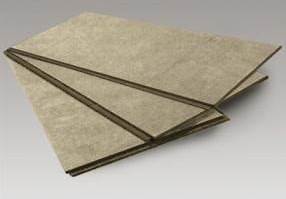
Waste category: paper